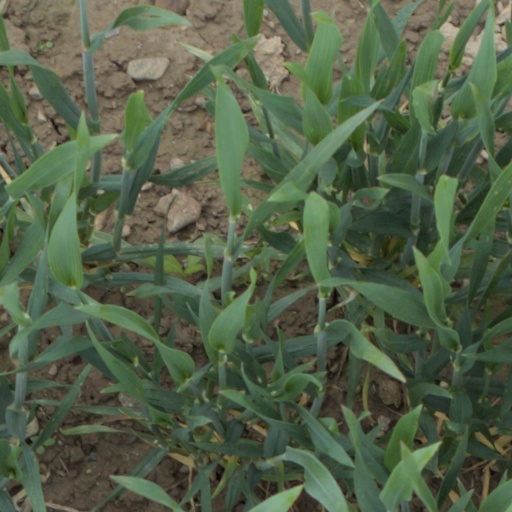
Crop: wheat